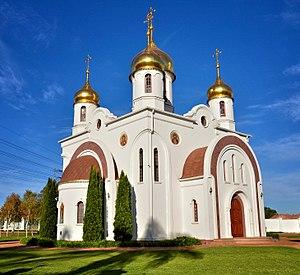
Midrand est une ville d'Afrique du Sud, située dans la province de Gauteng dans la région du centre du Transvaal. Elle abrite le lieu de réunion du Parlement panafricain.